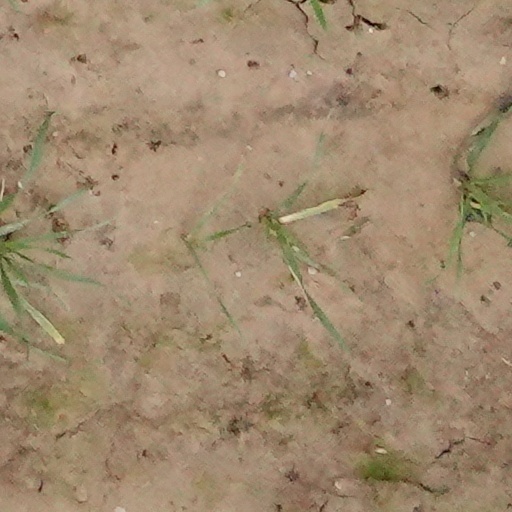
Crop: wheat